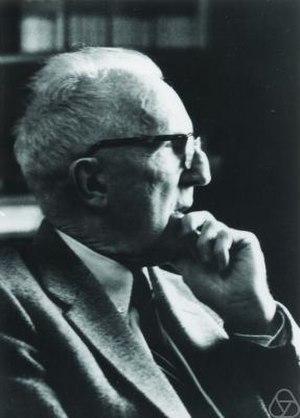
Harold Calvin Marston Morse est un mathématicien américain, connu surtout pour ses travaux sur le calcul des variations global, un sujet où il a introduit la technique de topologie différentielle appelée depuis théorie de Morse.